Tom DeLonge

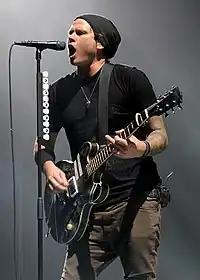
DeLonge performing at the 2011 Honda Civic Tour in Montreal

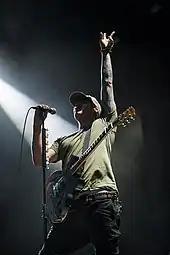
DeLonge performing with Blink-182 in 2013

The recording process for "Neighborhoods", the band's sixth studio album, was stalled by their studio autonomy, tours, managers, and personal projects. The band members produced the record themselves following the death of Jerry Finn, their former producer that also served as an invaluable member of the band. DeLonge recorded at his studio in San Diego while Hoppus and Barker recorded in Los Angeles. Completion was delayed several times, which Hoppus attributed to the band learning to work by themselves without Finn, and both DeLonge and Hoppus expressed frustration during the sessions at the band's cabal of publicists, managers and attorneys (which DeLonge described as "the absolute diarrhea of bureaucracy"). DeLonge later expressed dissatisfaction at the method of recording for "Neighborhoods", conceding that it led to a "loss of unity" within the band. The album was released in September 2011 and peaked at number two on the "Billboard" 200, but undersold expectations. Blink-182 left Interscope Records in October 2012, becoming an independent act. The band subsequently released "Dogs Eating Dogs", an EP, in December 2012.